Klein Matterhorn

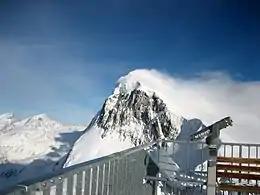
View from the summit towards the Breithorn

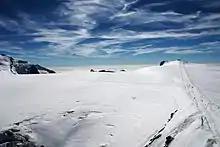
View from the summit towards the ski area (Breithorn Plateau)

The Klein Matterhorn is at the end of a multi-stage cable car journey from Zermatt, via Furi and Trockener Steg. The last station lies at a height of , on the north side of the peak. A tunnel connects it with the Breithorn Plateau on the south side. There is also a panoramic view platform on the top which can be reached by elevator—located midway through the tunnel—followed by a climb up stairs. The Ice Cave ("Glacier Grotto") is just outside the southern entrance with a view into the glacier below. As of 2005, over 14 million passengers had visited since completion, an average of 560,000 per year. The carriages were refurbished in 2005.